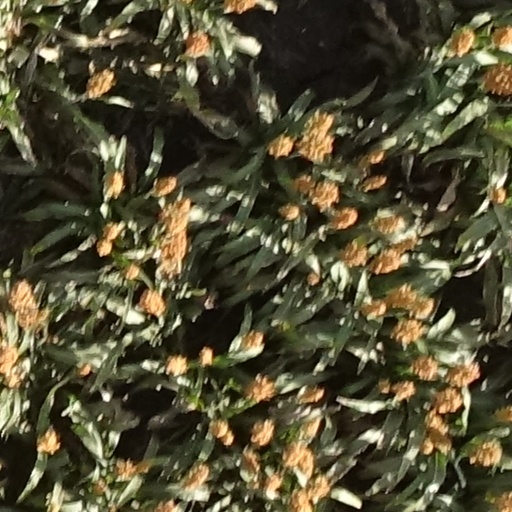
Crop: sorghum